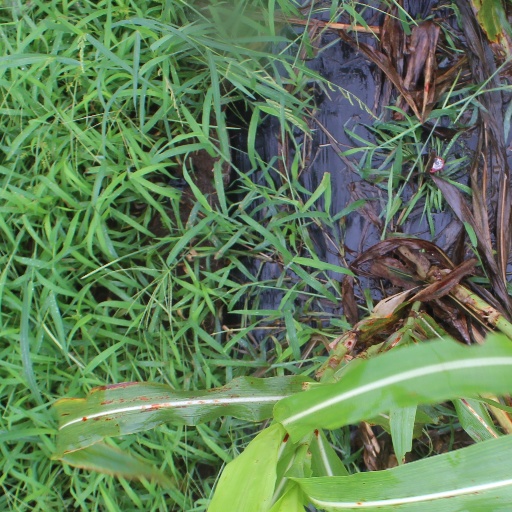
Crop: sorghum